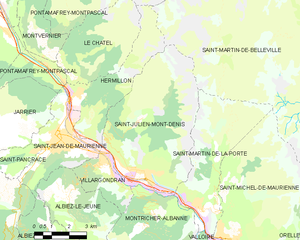
Carte des communes françaises